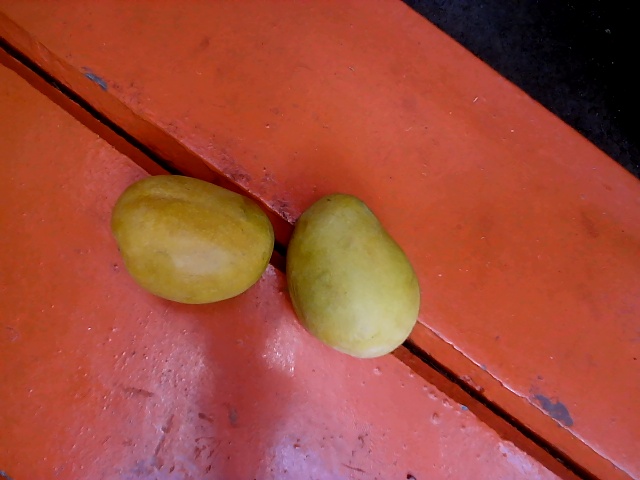
Label: Ripe_Mango